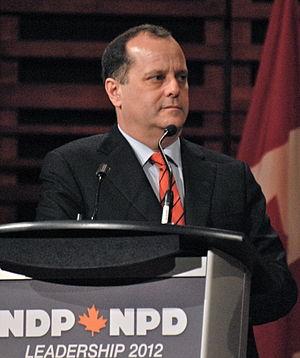
Brian Topp, lors du débat des candidats à la direction du Nouveau Parti démocratique du Canada, le 12 février 2012, à Québec